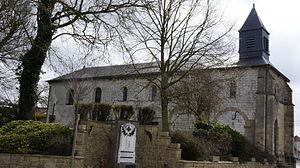
Cauroy, vue de l'église et du monument aux morts .